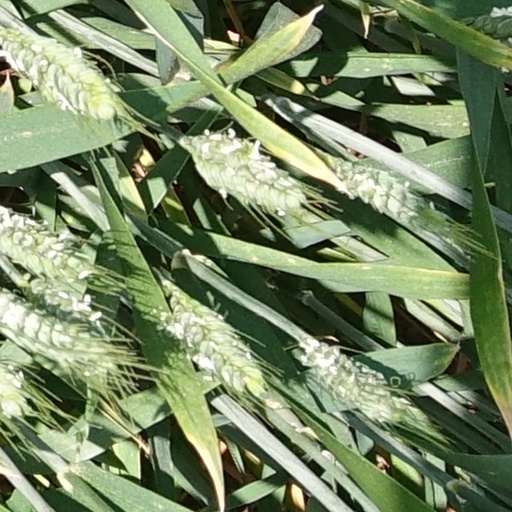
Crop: wheat